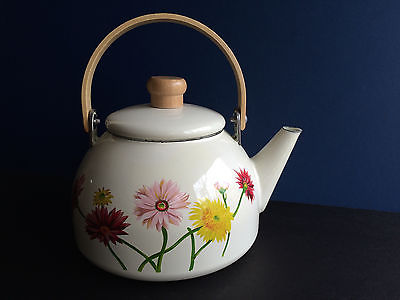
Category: kettle